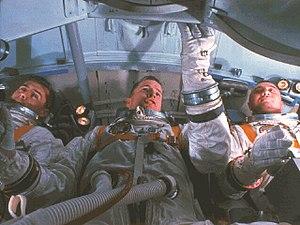
Roger Bruce Chaffee, né le 15 février 1935 à Grand Rapids et mort le 27 janvier 1967 à Cap Canaveral, est un pilote américain, officier de la United States Navy, sélectionné comme astronaute dans le cadre du programme Apollo.